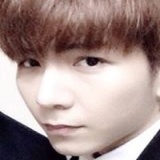
ca sĩ Kelvin Khánh